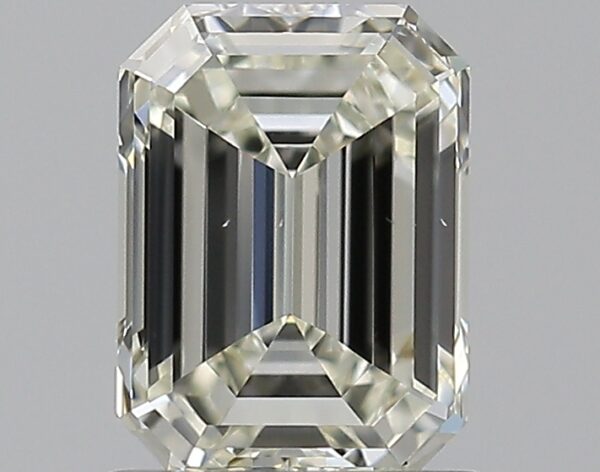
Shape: emerald
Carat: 1
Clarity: VS2
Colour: K
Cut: EX
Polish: VG
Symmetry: EX
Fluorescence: N
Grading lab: GIA
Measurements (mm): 6.66 x 4.89 x 3.19